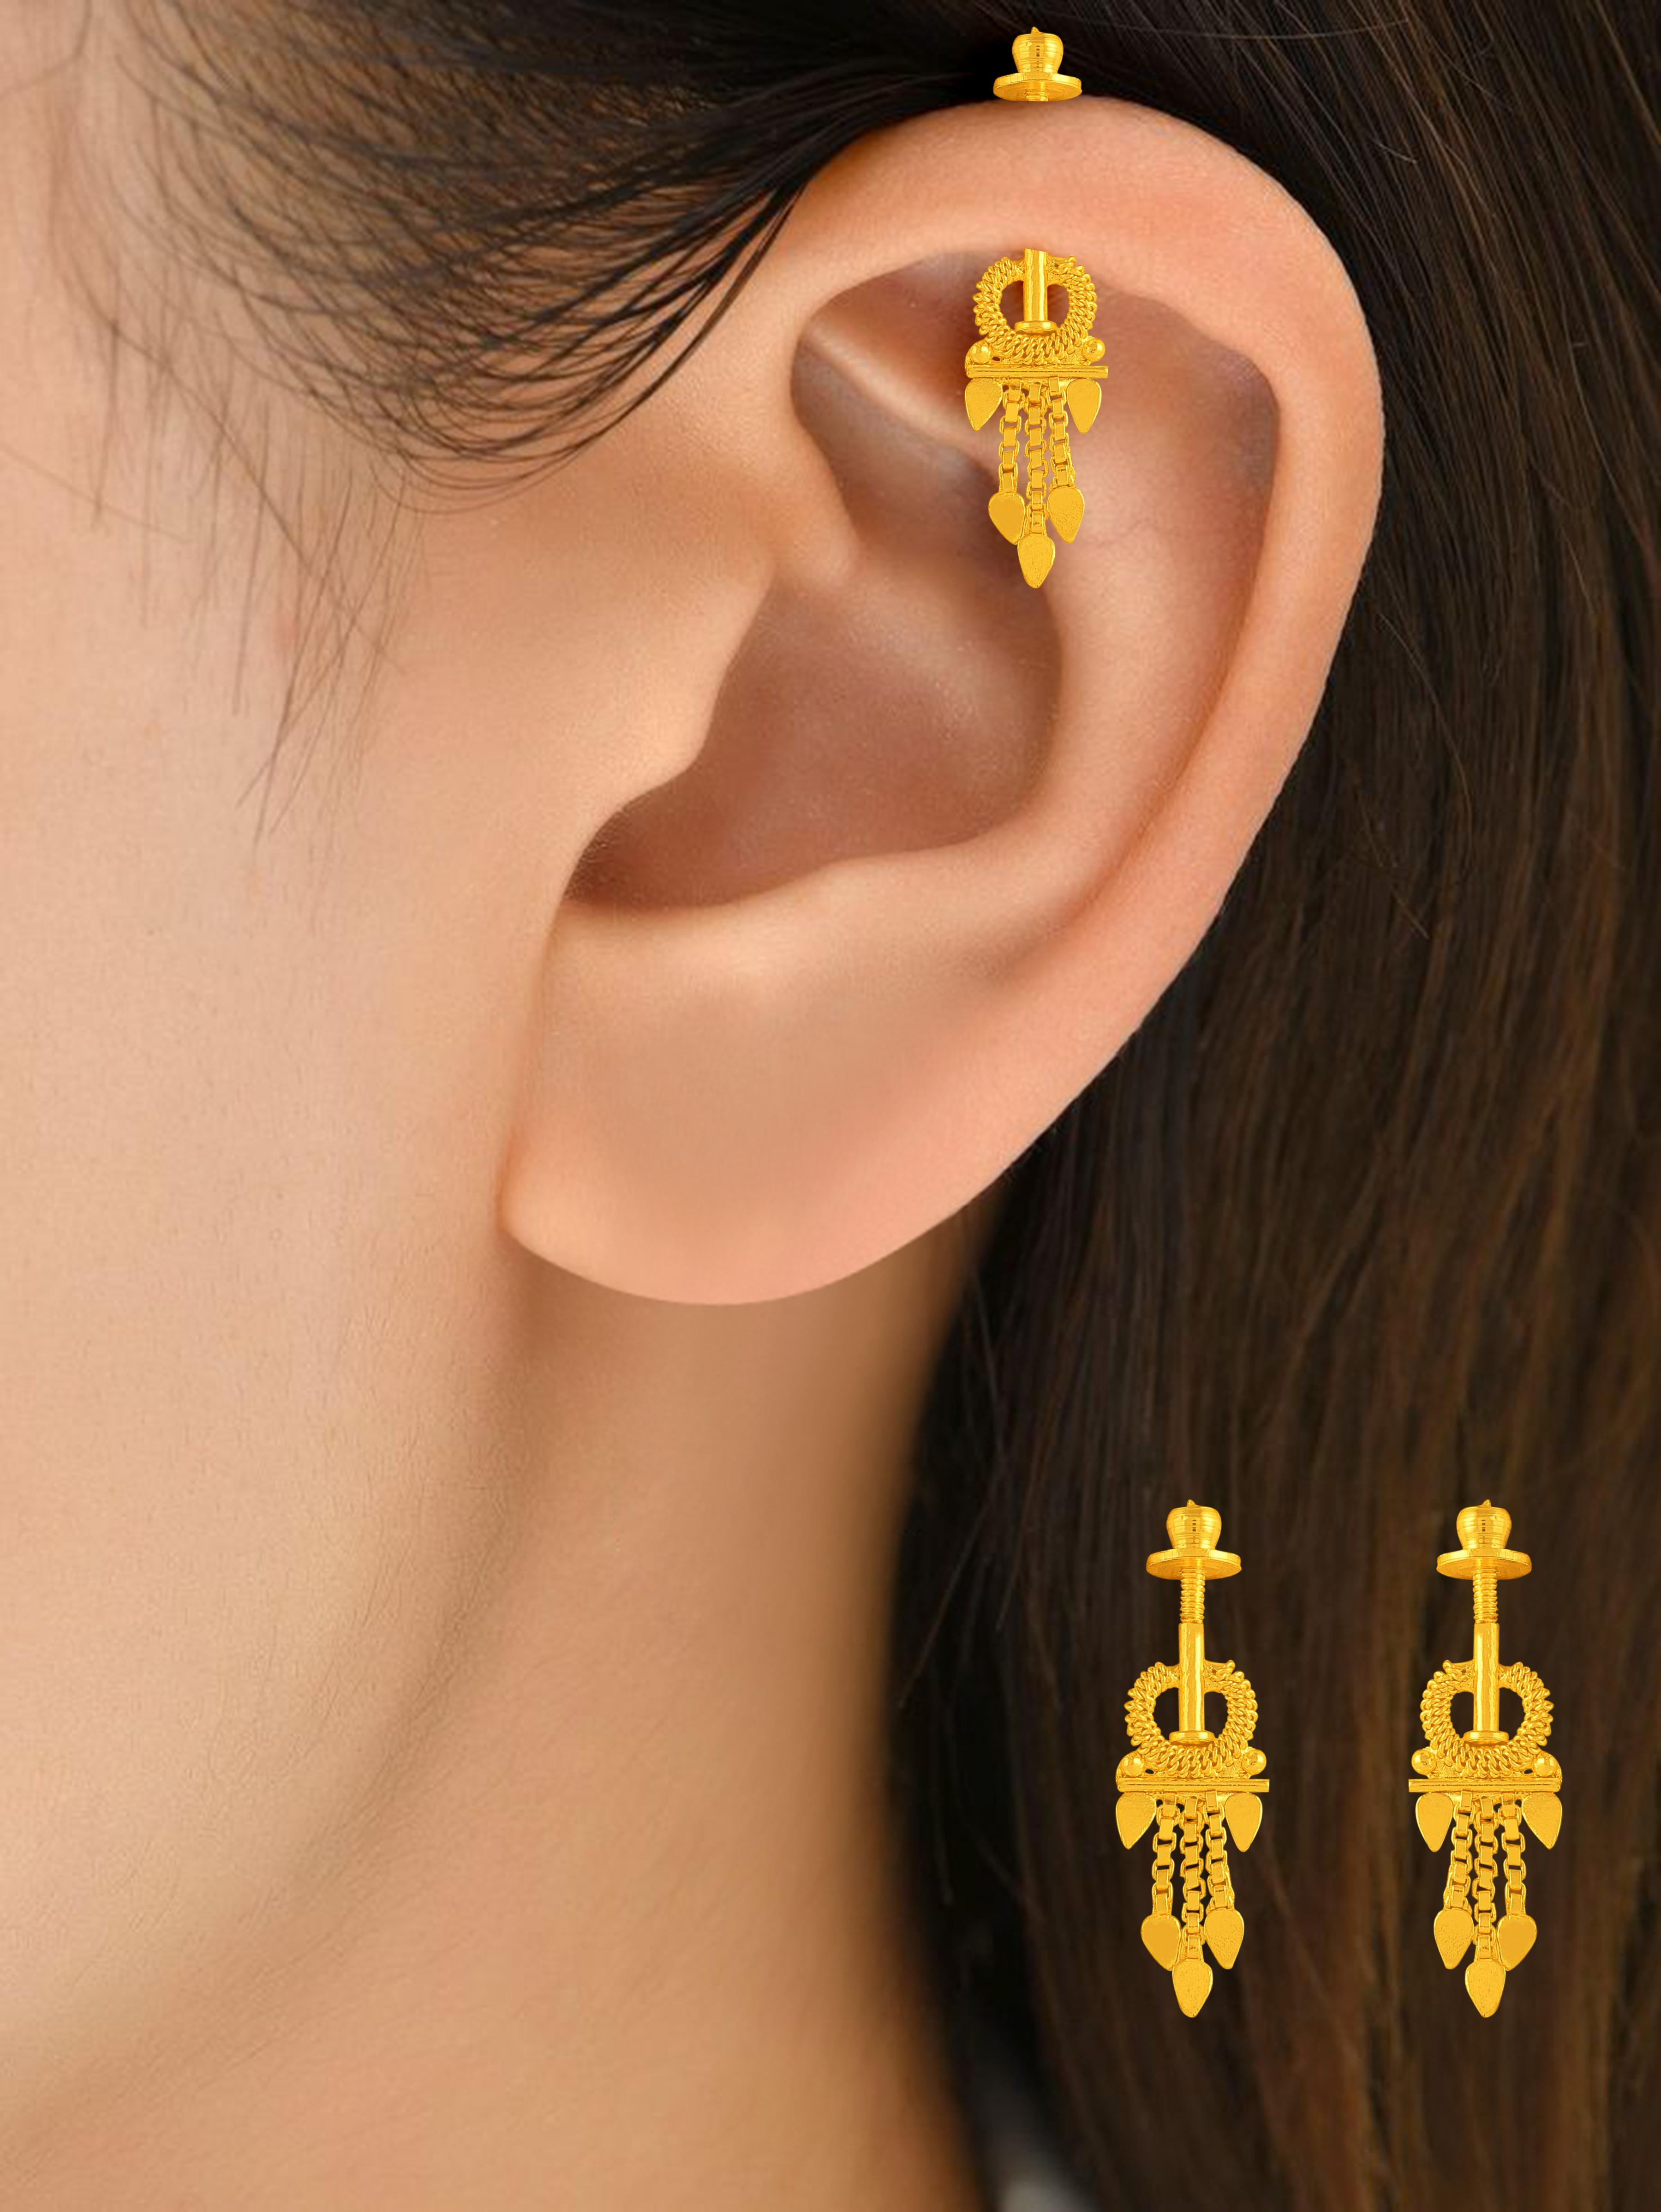
arch fashion Traditional Micron Plated Maharashtrian Look Bugadi Earrings Combo For Women And Girls
Type: Earrings
Brand: arch fashion
Price: Rs. 399
 Bugadi, Bugdi, Ear Cuff, Earring, Earrrings, Kanoti, Kanchain jhumki Earring, Fashion Earring, Stud, Earring, Hoop Earring, Jhumka, Jhumkhas, jhumki Earring, Gold Plated Earring, Fancy Earring, Stylish Earring, Flower Earing, Jhumka, arch earring, Luv earring, Luv Fashion Bugadi, arch fashion Bugadi. Every Female is incomplete without Earrings an earring is a piece of jewellery attached to the ear via a piercing in the earlobe or another external part of the ear. Earrings have always been an inseparable part of every culture on the Earth. Earrings from Accessorize will add a swanky twist to your jewellery collection. This earrings are the perfect For Diwali, New Year, Valentine's day, Party Wear or any other Occasion. (Pack of-4)
Included: 4-Pair